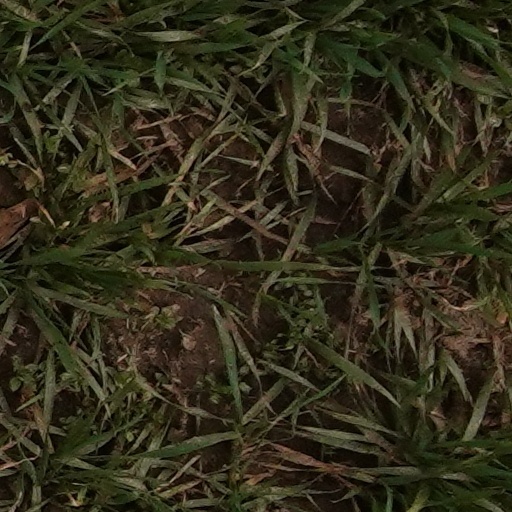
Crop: wheat